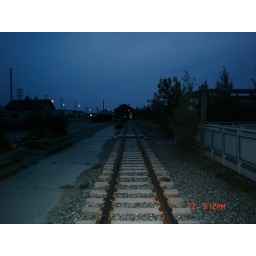
train that goes around white horse